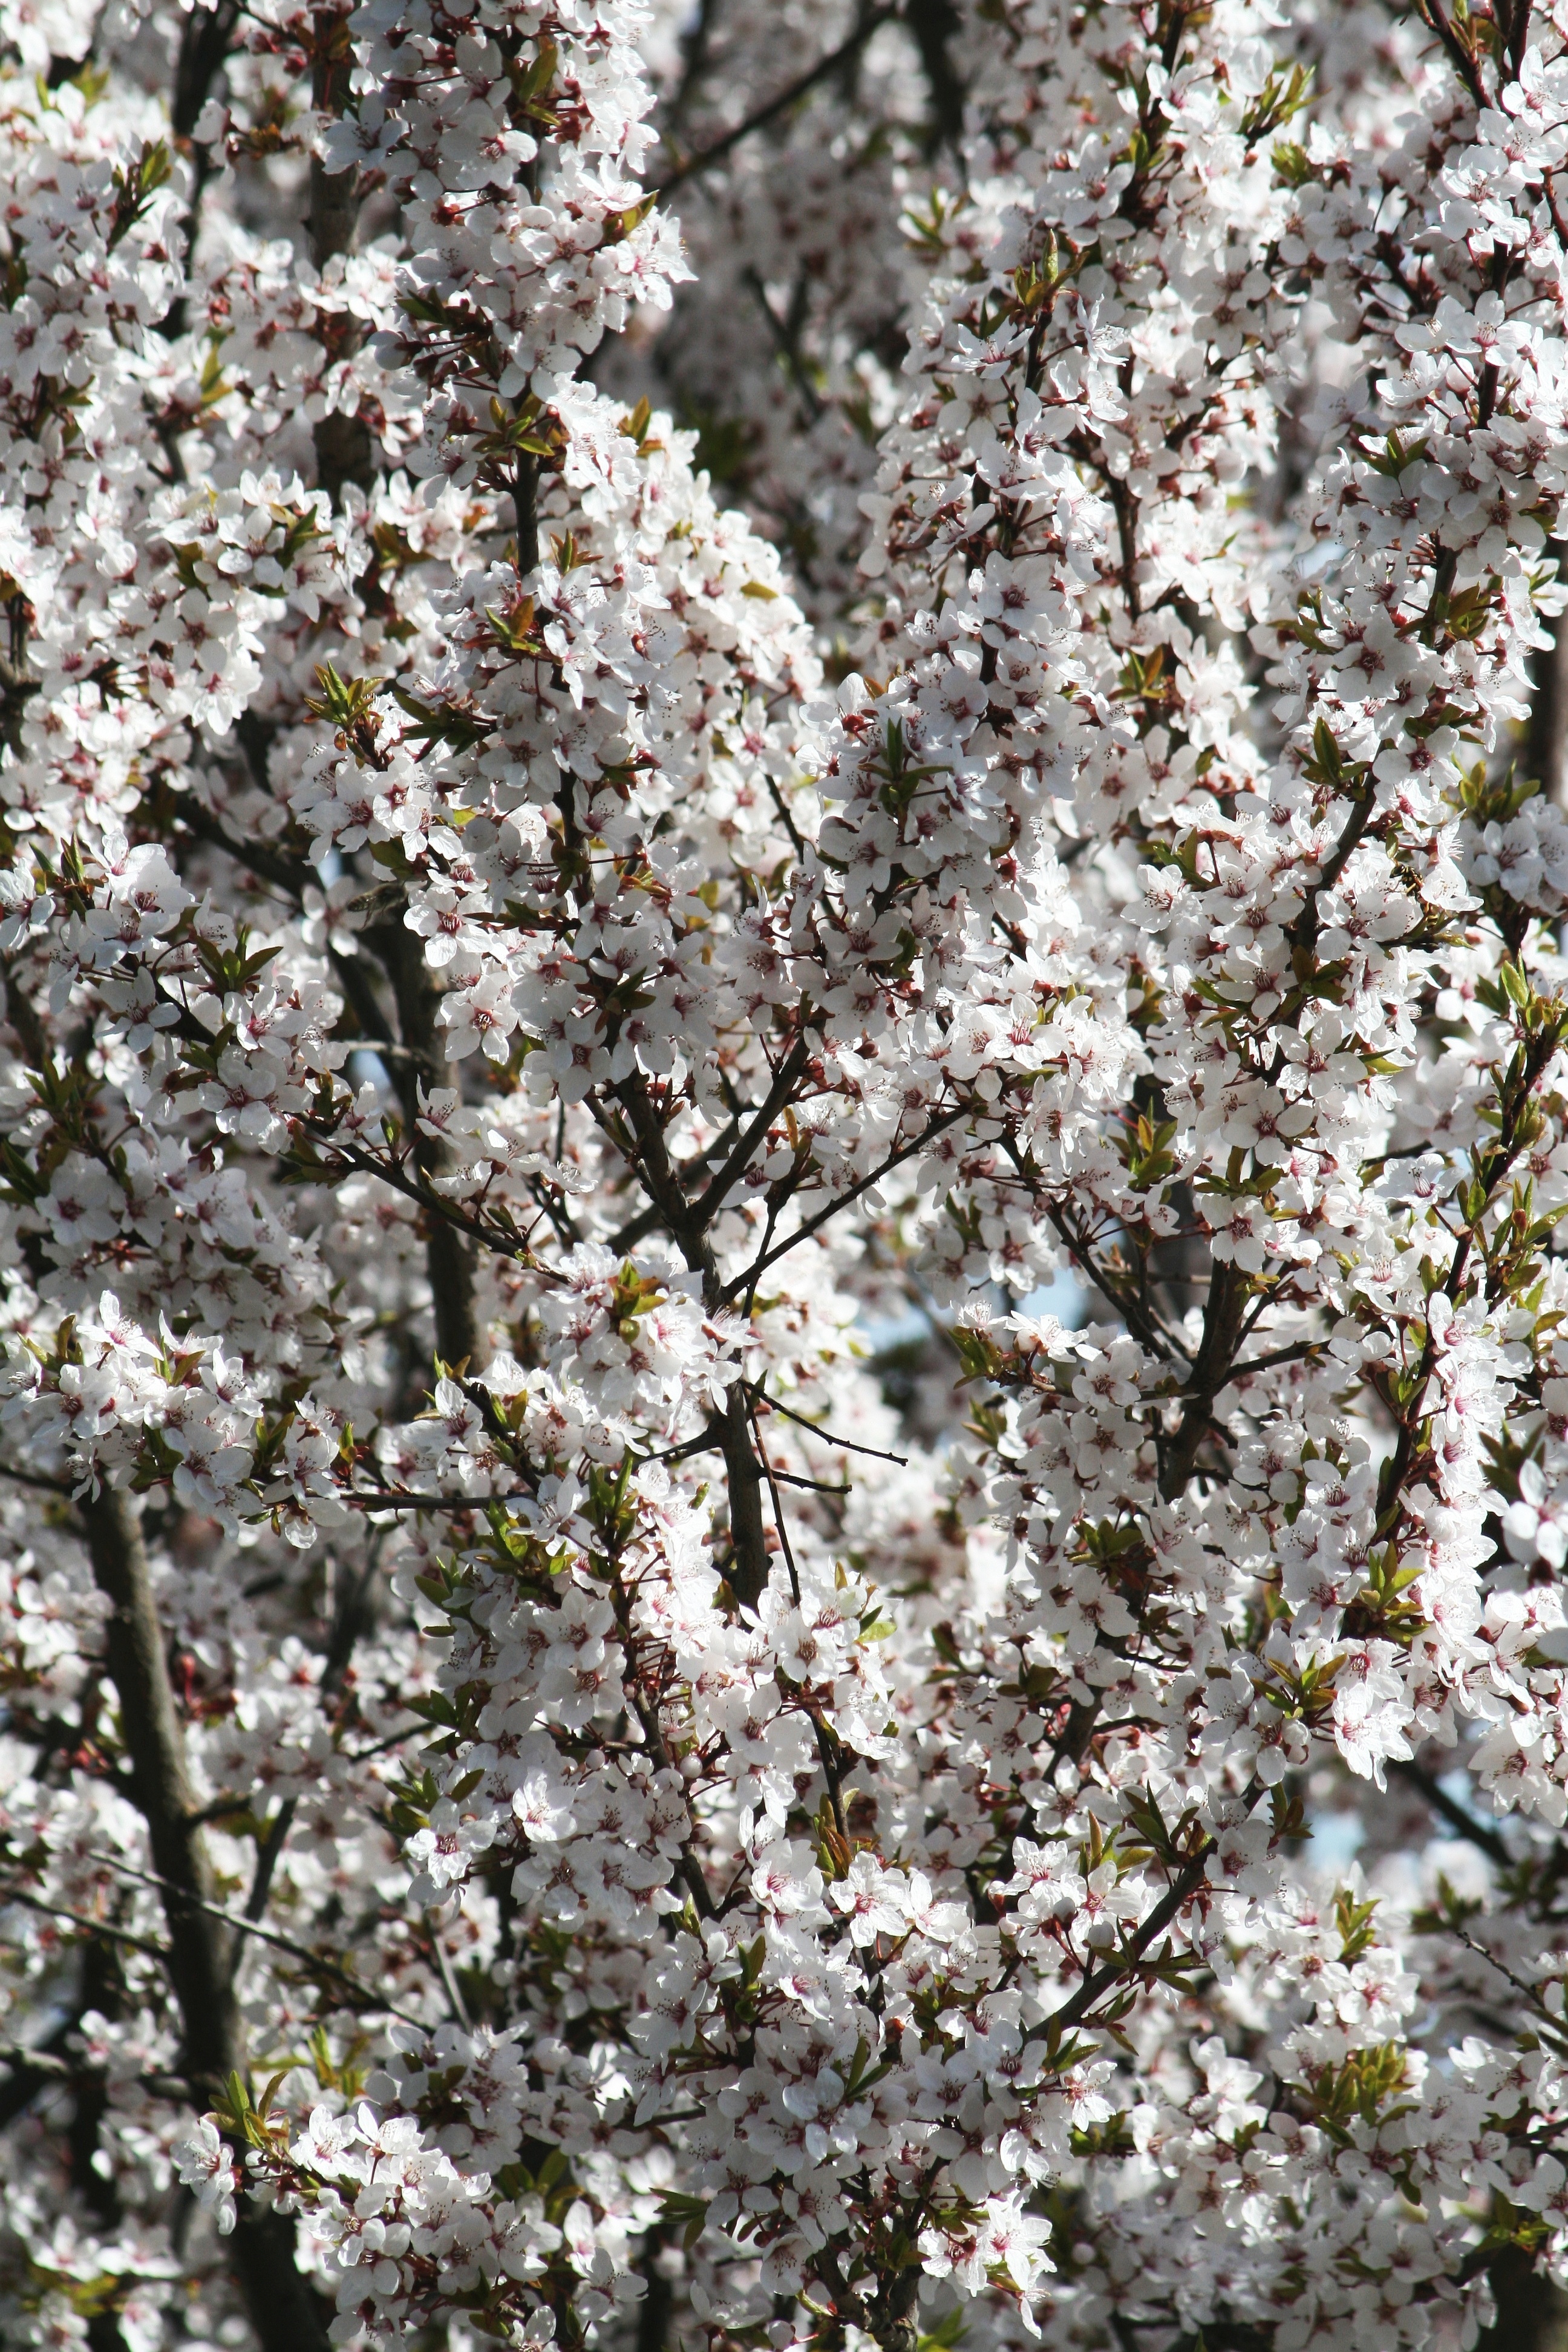
tree, nature, branch, blossom, plant, sunshine, flower, bloom, bush, food, spring, produce, botany, garden, flora, cherry blossom, white flower, flowers, shrub, spring flowers, flowering plant, spring bloom, land plant